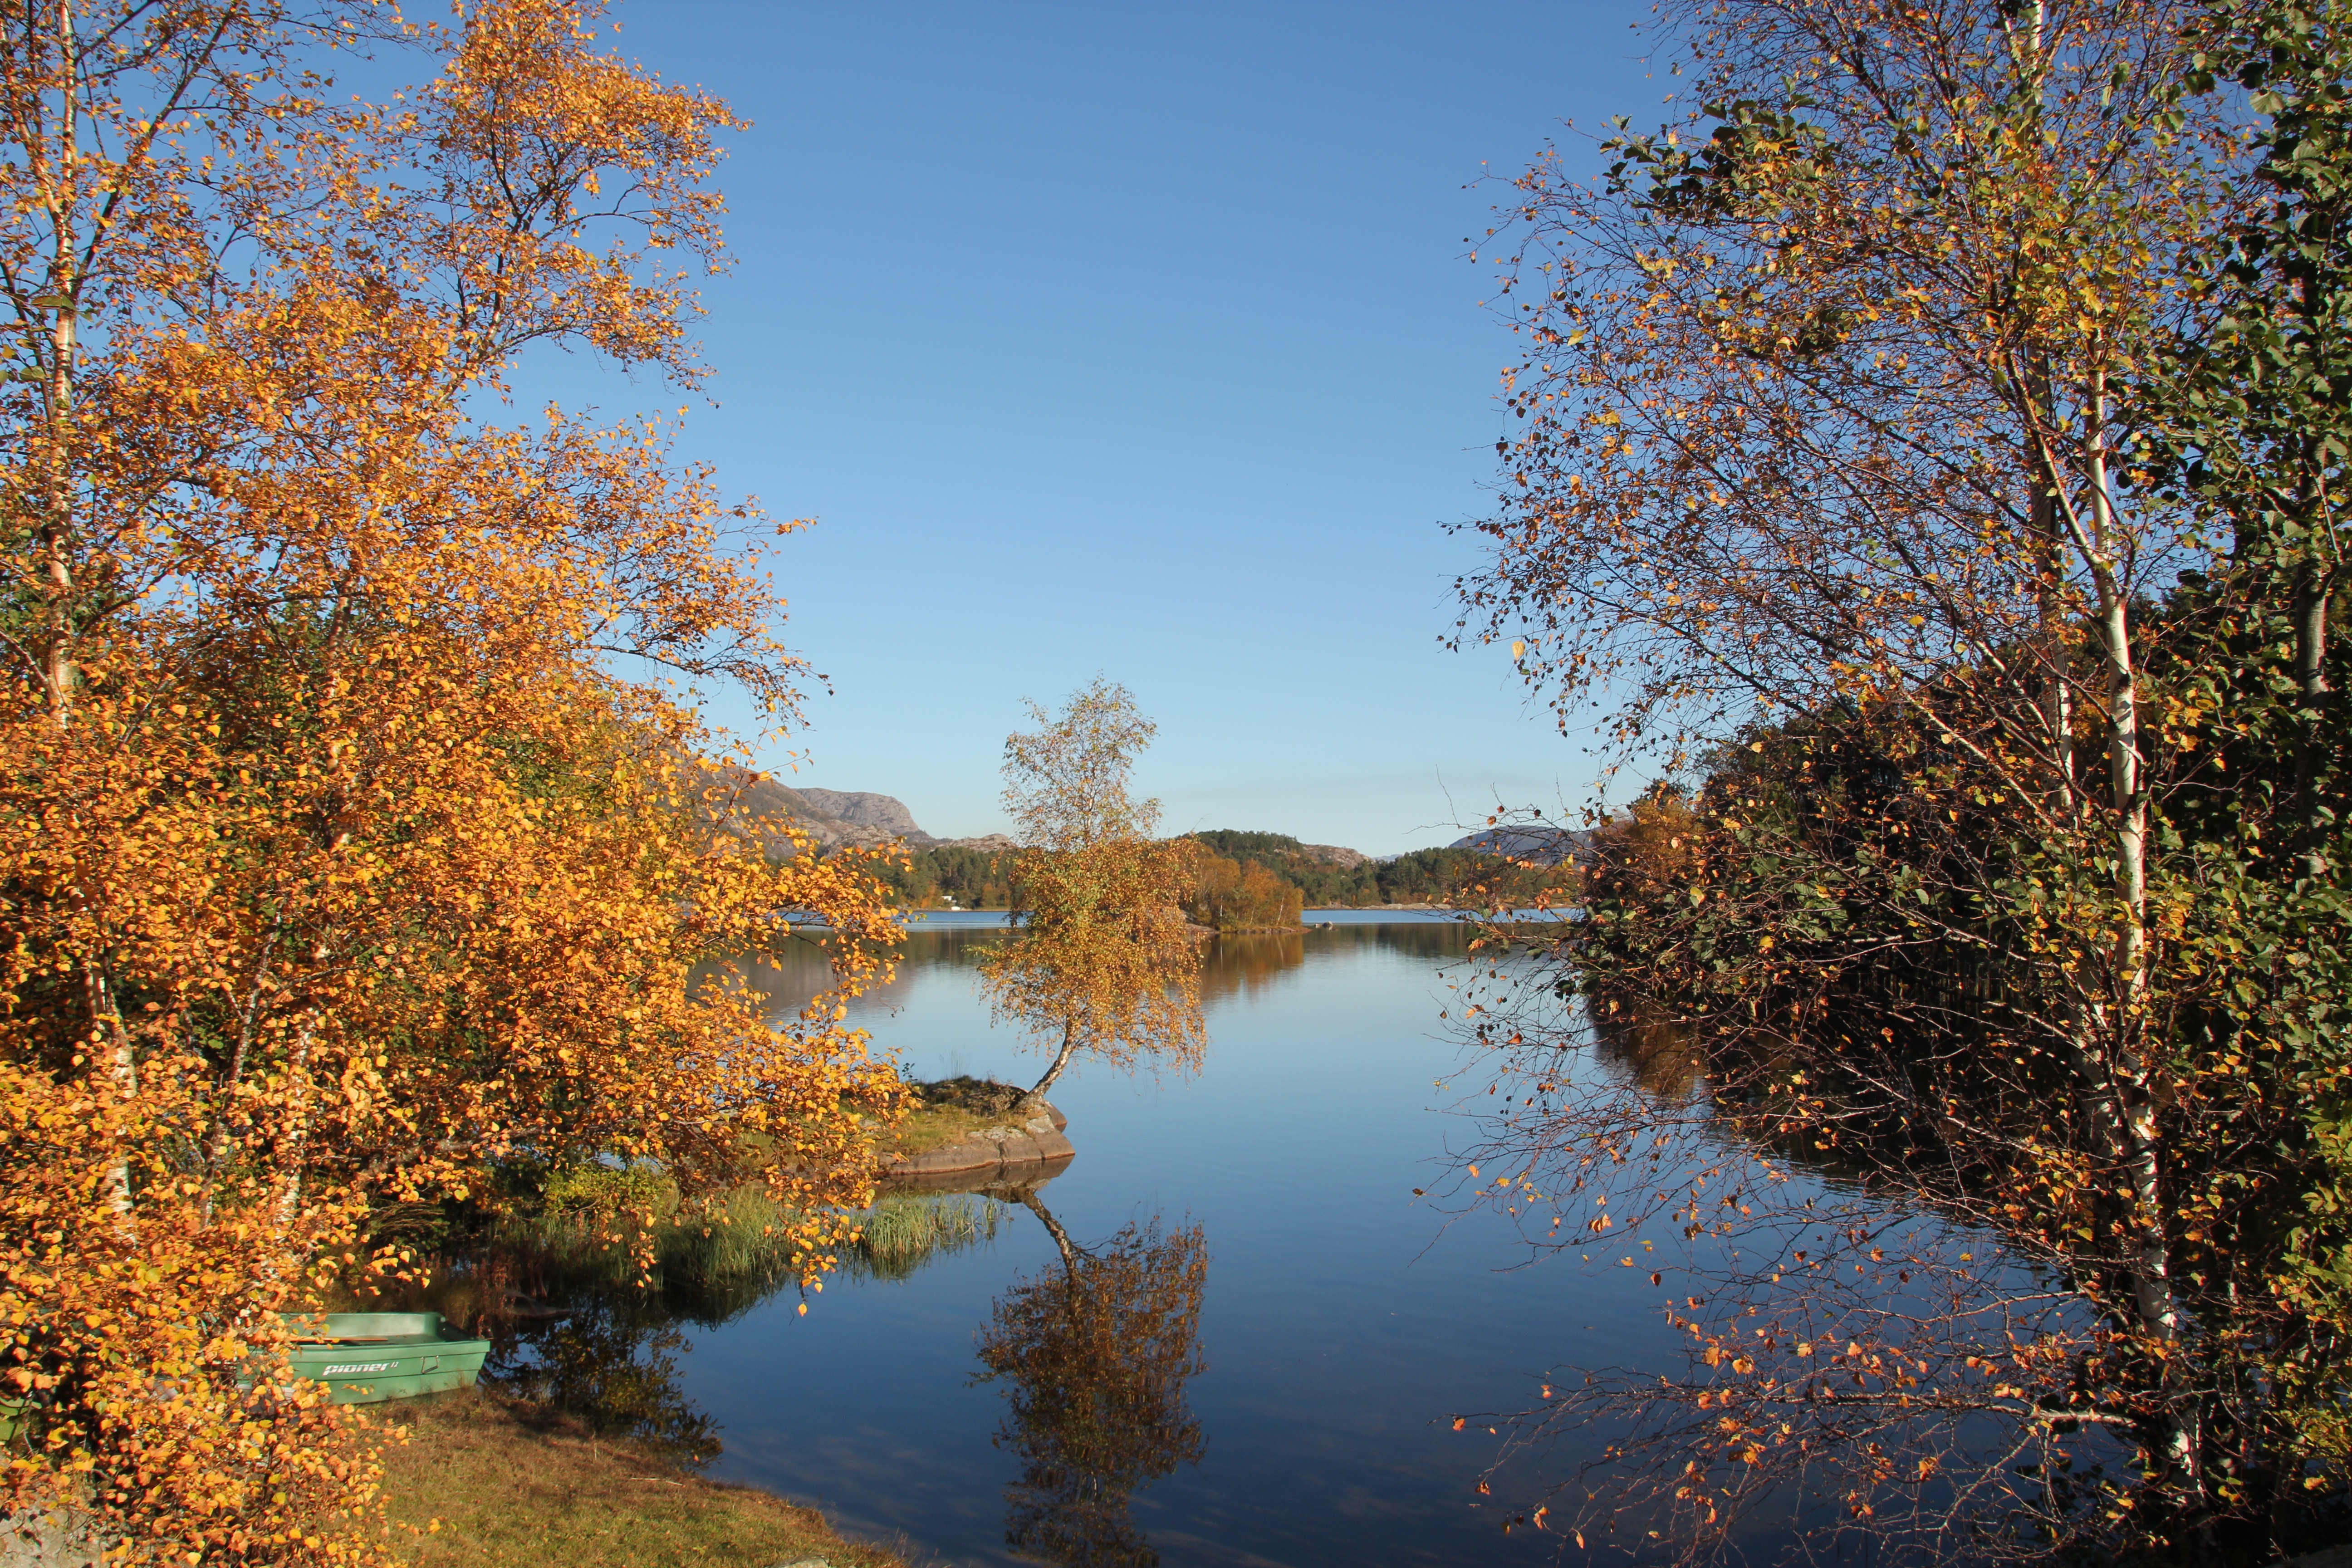
landscape, tree, nature, branch, plant, morning, leaf, flower, lake, river, pond, reflection, autumn, season, waterway, woodland, woody plant